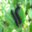
Label: caterpillar